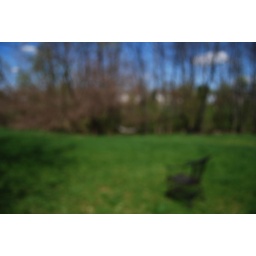
Unlikely clouds in an improbable sky and winter is gone forever.